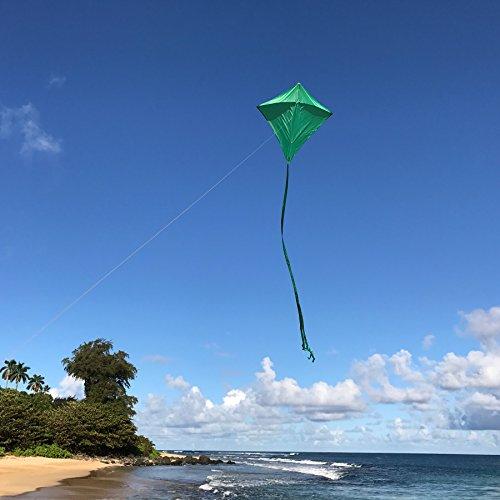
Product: In the Breeze Green Diamond Kite, 30-Inch
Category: Toys & Games | Sports & Outdoor Play | Kites & Wind Spinners | Kites
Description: In The Breeze item 2991 -30-inch Green Diamond Kite is easy to fly and simple to assemble.
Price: $12.72